Culture of South Korea

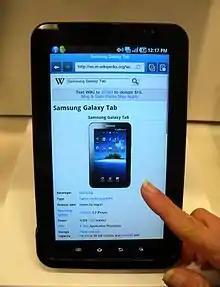
Samsung Galaxy Tab

An estimated 98% of South Koreans own mobile phones and use them not only for calling and messaging but also for watching live TV, viewing websites and keeping track of their online gaming statuses. South Korean corporations include Samsung and LG.